Black Tickets

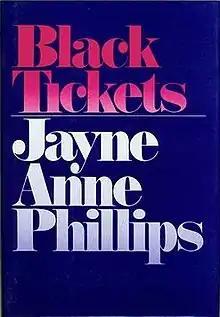
First edition cover of "Black Tickets"

"Black Ticket"s (1979) is a collection of short stories by American writer Jayne Anne Phillips. The collection was published by Delacorte Books/Seymour Lawrence. In 1980, it won the inaugural Sue Kaufman Prize for First Fiction.